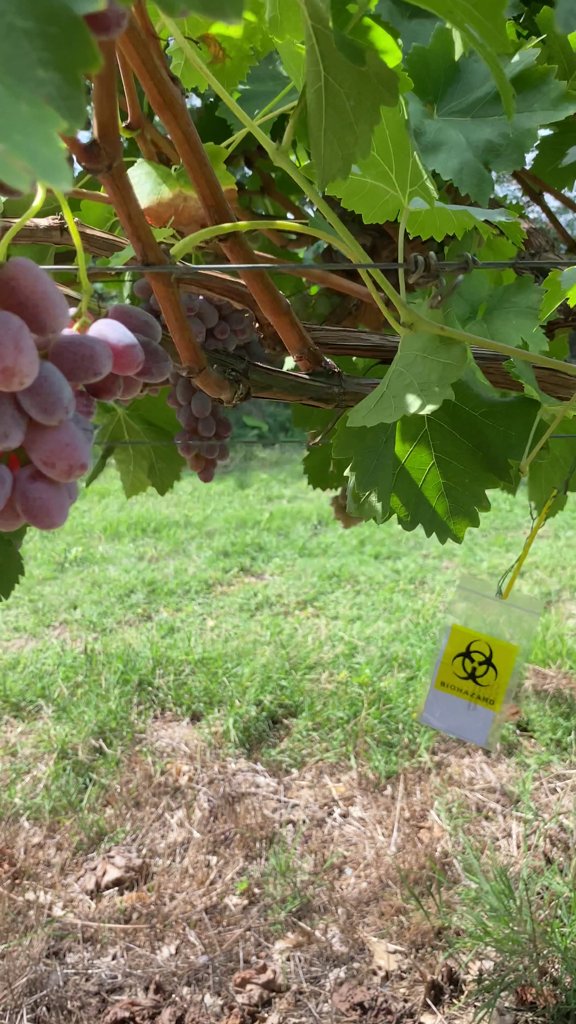
Berries visible: 42
Grape clusters: 3